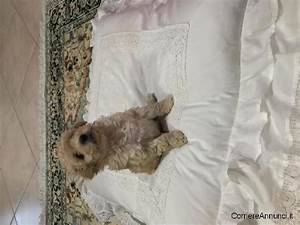
Label: cane